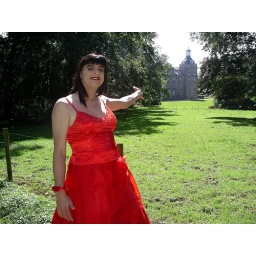
This is the backside of castle Amstenrade, which in situated in a lush green garden.